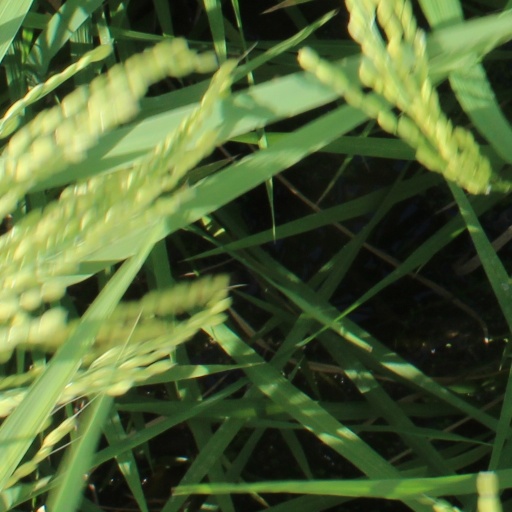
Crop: rice